Rush County Bridge No. 188

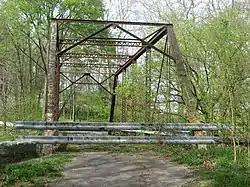
Rush County Bridge No. 188, April 2012

Rush County Bridge No. 188 is a historic Pratt through Truss bridge located in Anderson Township, Rush County, Indiana. It was built in 1901 by the New Castle Bridge Company and spans the Little Flatrock River. It measures long and rests on cut stone abutments with wing walls.